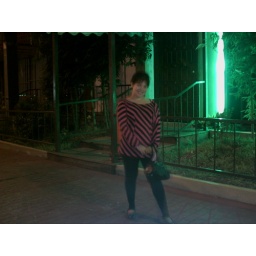
Put the camera over a car roof and get the 10 seconds to strike my pose